Harald Wergeland (rector)

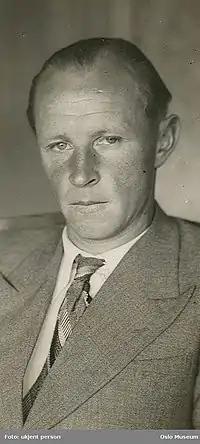
Norwegian gymnastic teacher, athletic and rector Harald Wergeland in 1930s

He was born in Vardal as a son of rector Håkon Wergeland (1878–1971) and Wilhelmine Kathrine Kielland (1873–1962). In 1952 he married Helga Vogt. A sister of his was married to Kai Knudsen.